Camden Waterfront

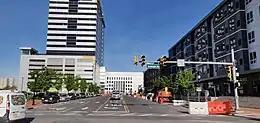
At the foot of Cooper Street

In October 2013, Herschend Family Entertainment announced they would add an attraction adjacent to the Adventure Aquarium, a , 25-story observation tower ride with a moored balloon and gondola that would carry passengers above the site offering views of city, the Delaware River and the Philadelphia skyline. It was planned to open in Spring 2015.